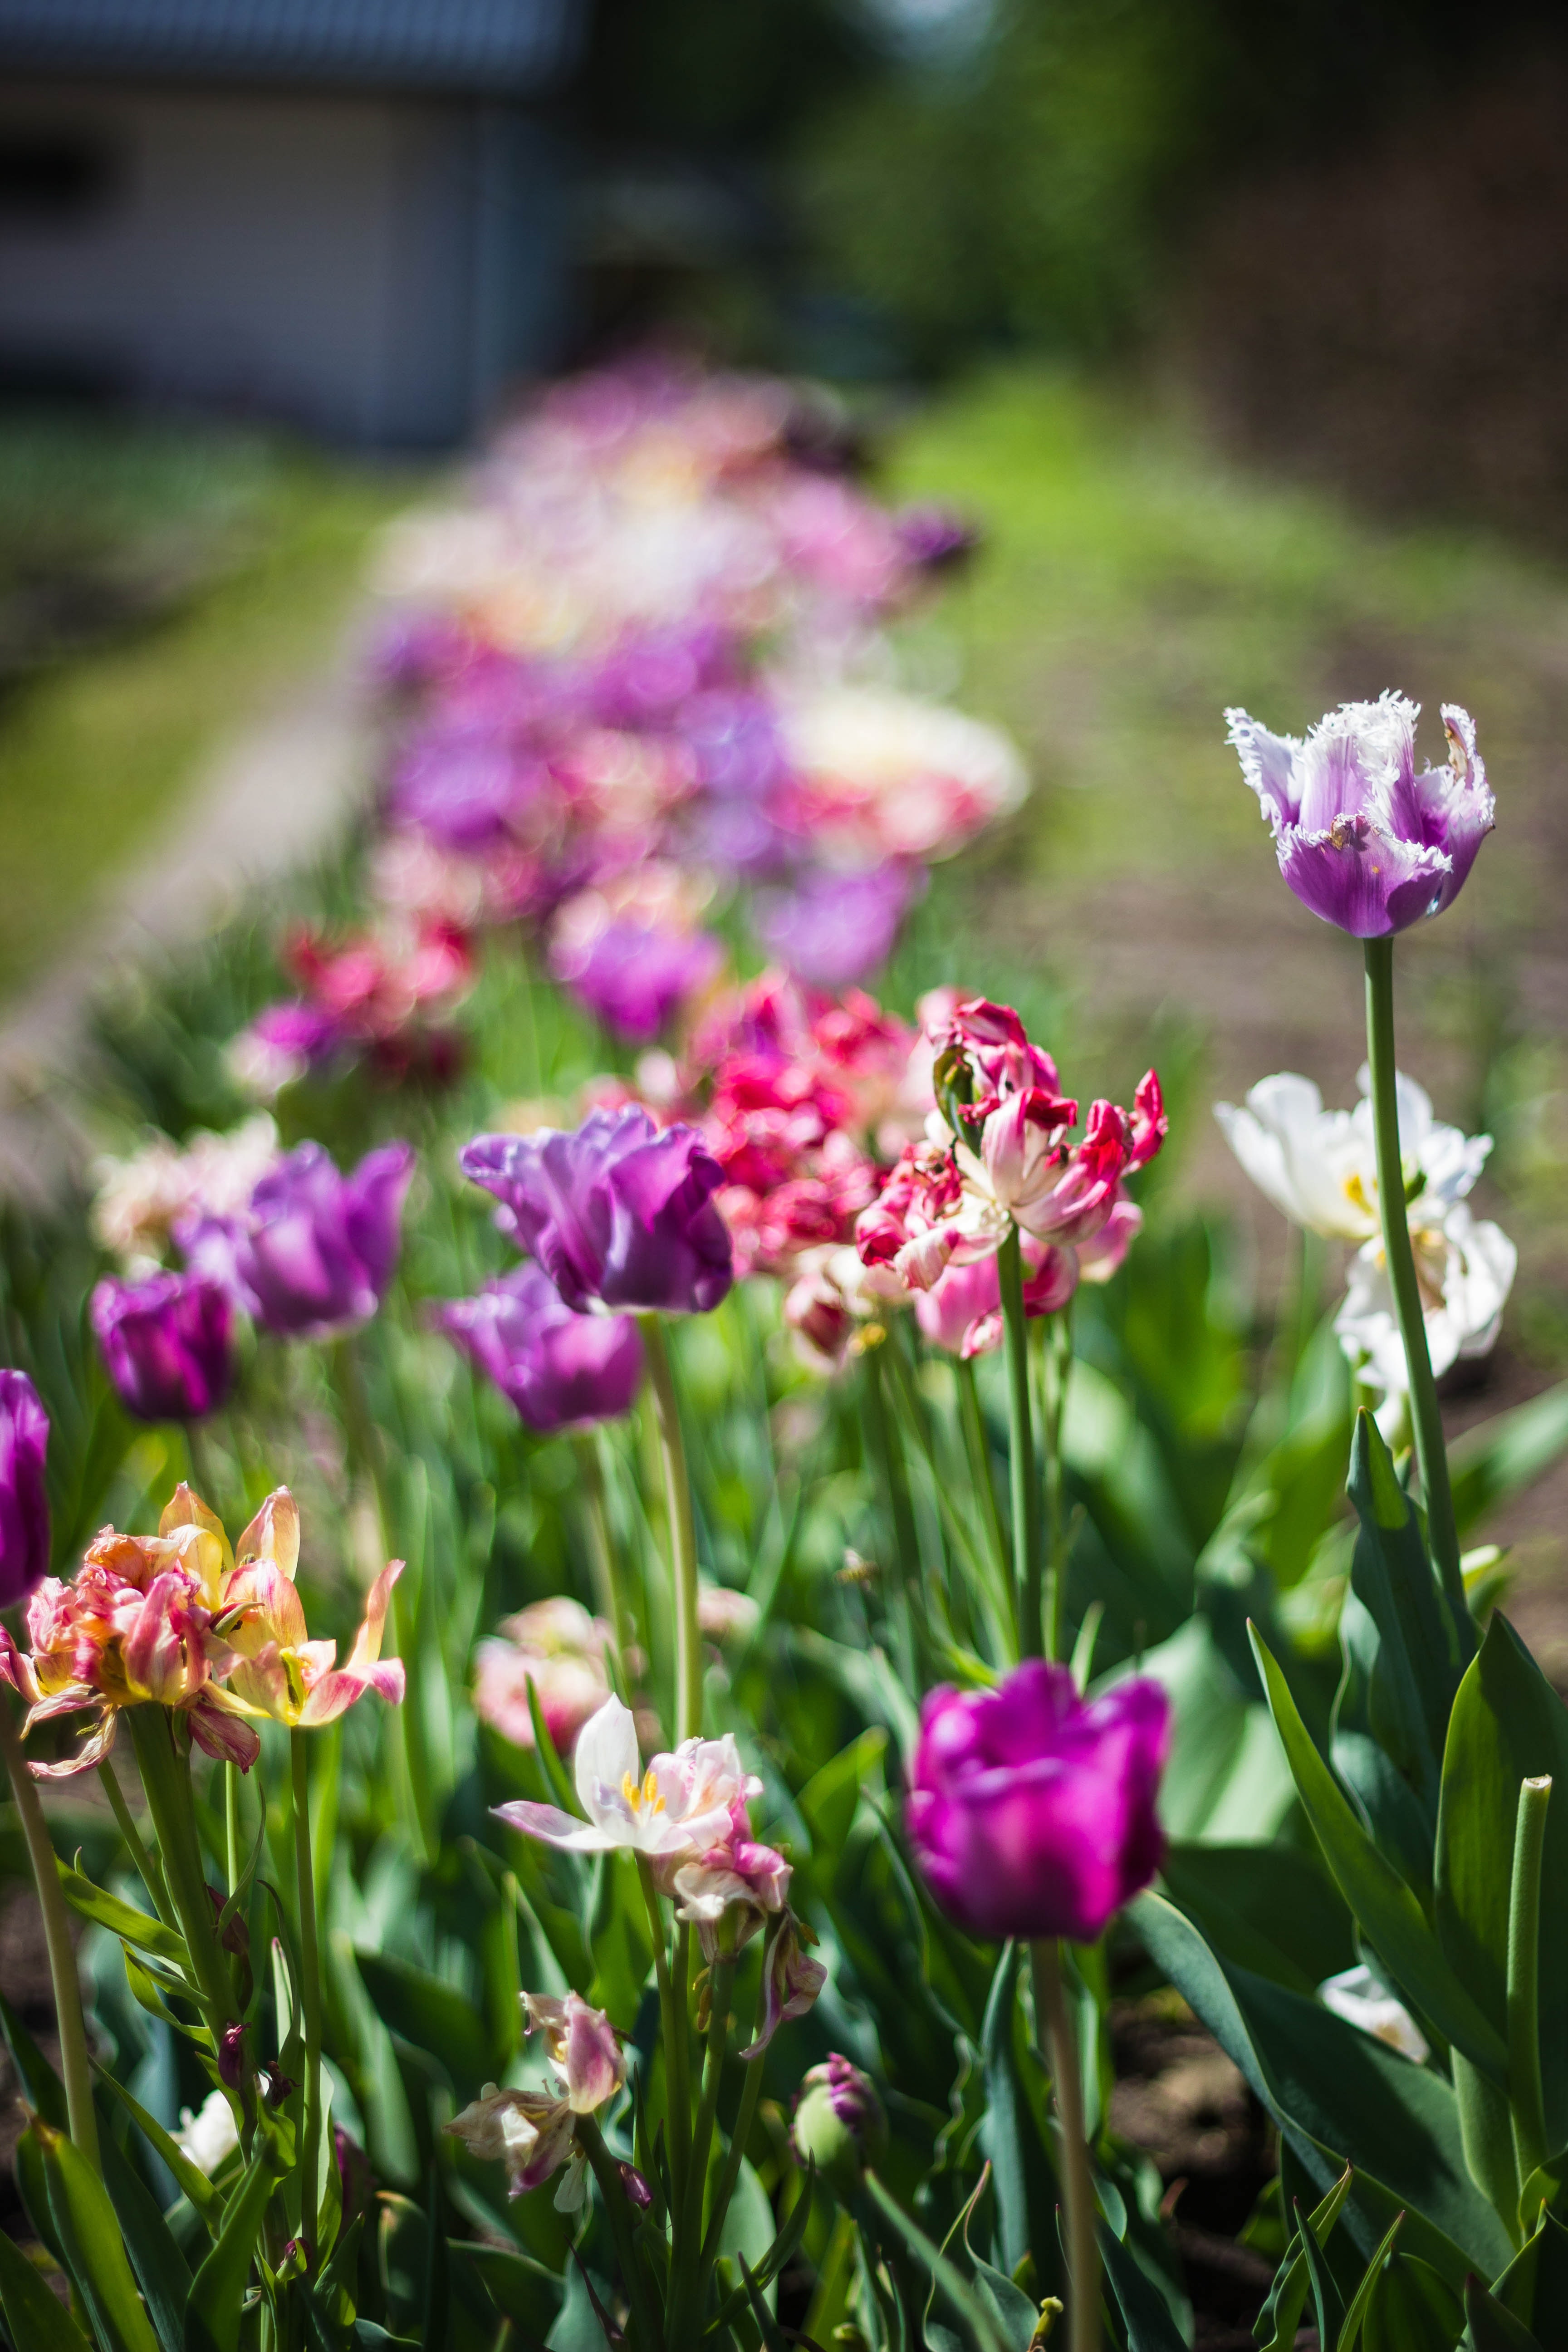
flower, flowering plant, plant, petal, pink, spring, botany, garden, magenta, tulip, botanical garden, wildflower, primula, shrub, annual plant, pink family, plant stem, lily family, perennial plant, herbaceous plant, iris